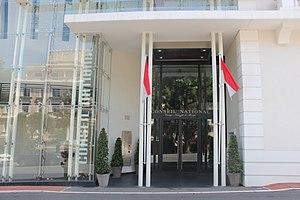
Le Conseil national est le parlement monocaméral de la principauté de Monaco. Il est composé de 24 membres élus au suffrage universel par les citoyens monégasques et est chargé de débattre et voter les lois présentées par le gouvernement, de voter le budget national et de ratifier les traités internationaux.